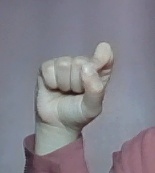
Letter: fa